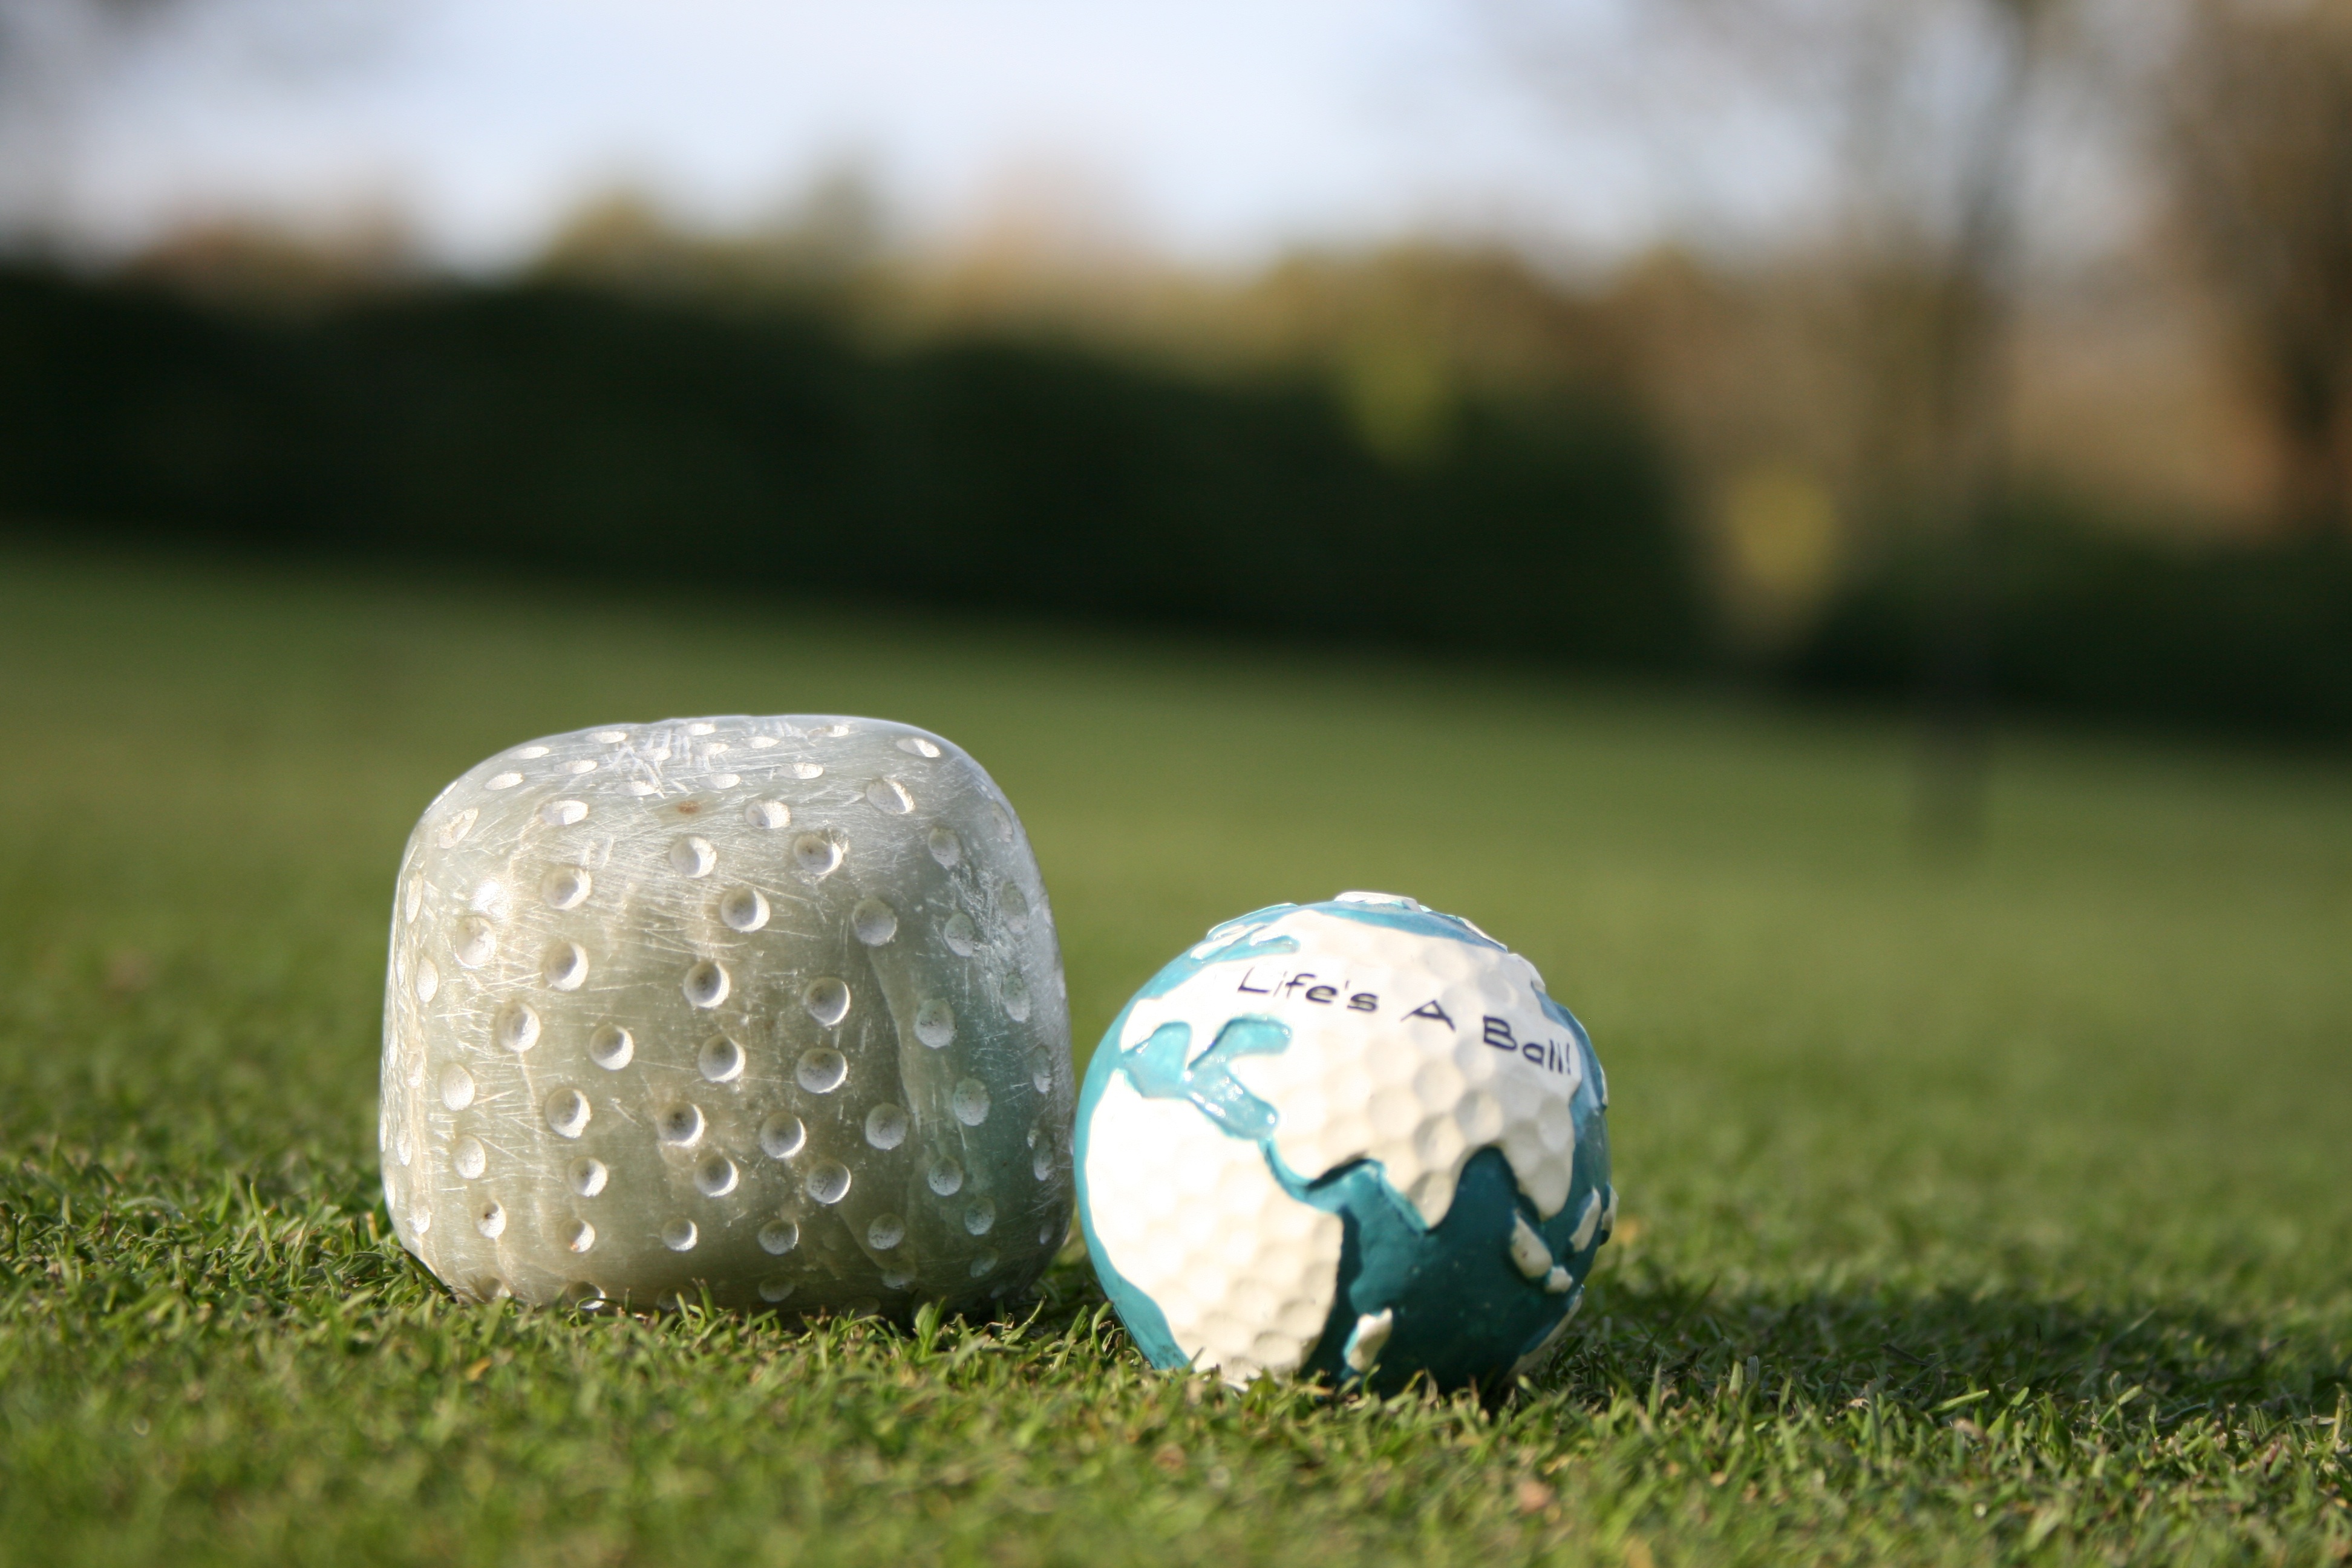
grass, sport, recreation, golf, sports equipment, golf course, golf ball, sports, ball, rush, games, green space, golf game, golf tournament, outdoor recreation, golf equipment, practice makes perfect